Green's Dictionary of Slang

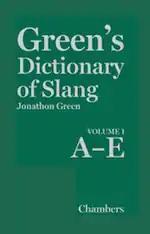
Cover of the first volume of the print edition (2010) of "Green's Dictionary of Slang".

Green's Dictionary of Slang ("GDoS") is a multivolume dictionary defining and giving the history of English slang from around the Early Modern English period to the present day written by Jonathon Green. As a historical dictionary it covers not only slang words in use in the present day but also those from the past which are no longer used, and illustrates its definitions with quotations. It is thus comparable in method to the "Oxford English Dictionary" ("OED") though with a narrower scope, since it includes only slang words; nonetheless it is more comprehensive within its scope, containing 125,000 items of slang while the "OED" has only 7,700 terms carrying a slang label.